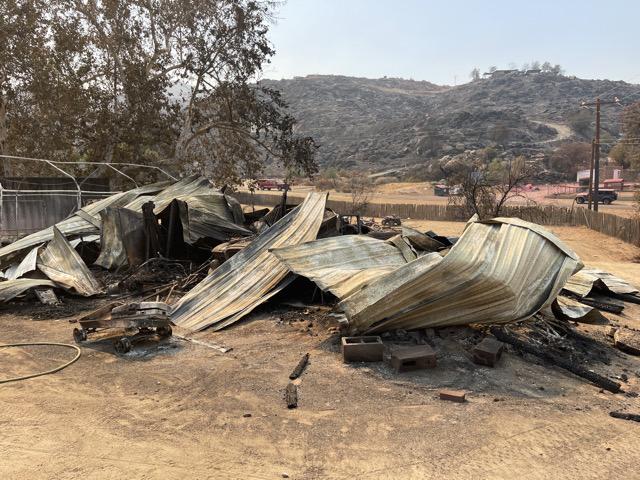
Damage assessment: destroyed